Ven a bailar conmigo

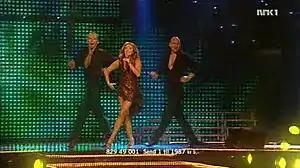
Schanke and dancers performing "" at the Norwegian national final

The Norwegian entry's stage performance bore several similarities to that of "Tango! Tango!", another Latino song by Thomas G:son, performed by Petra Nielsen at the Swedish Melodifestivalen 2004: